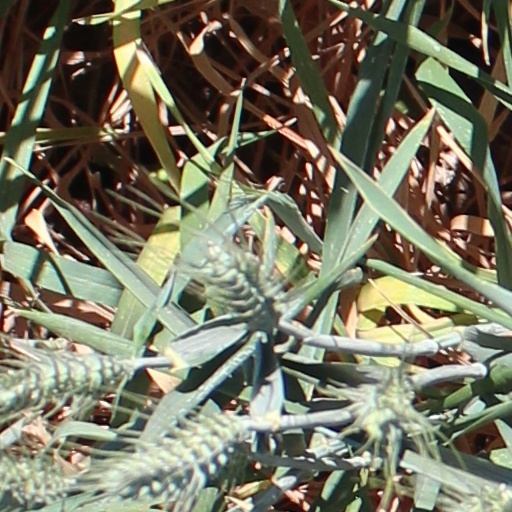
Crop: wheat